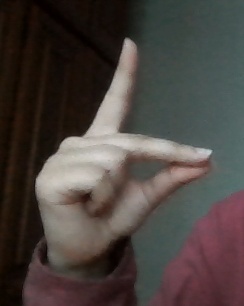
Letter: ta